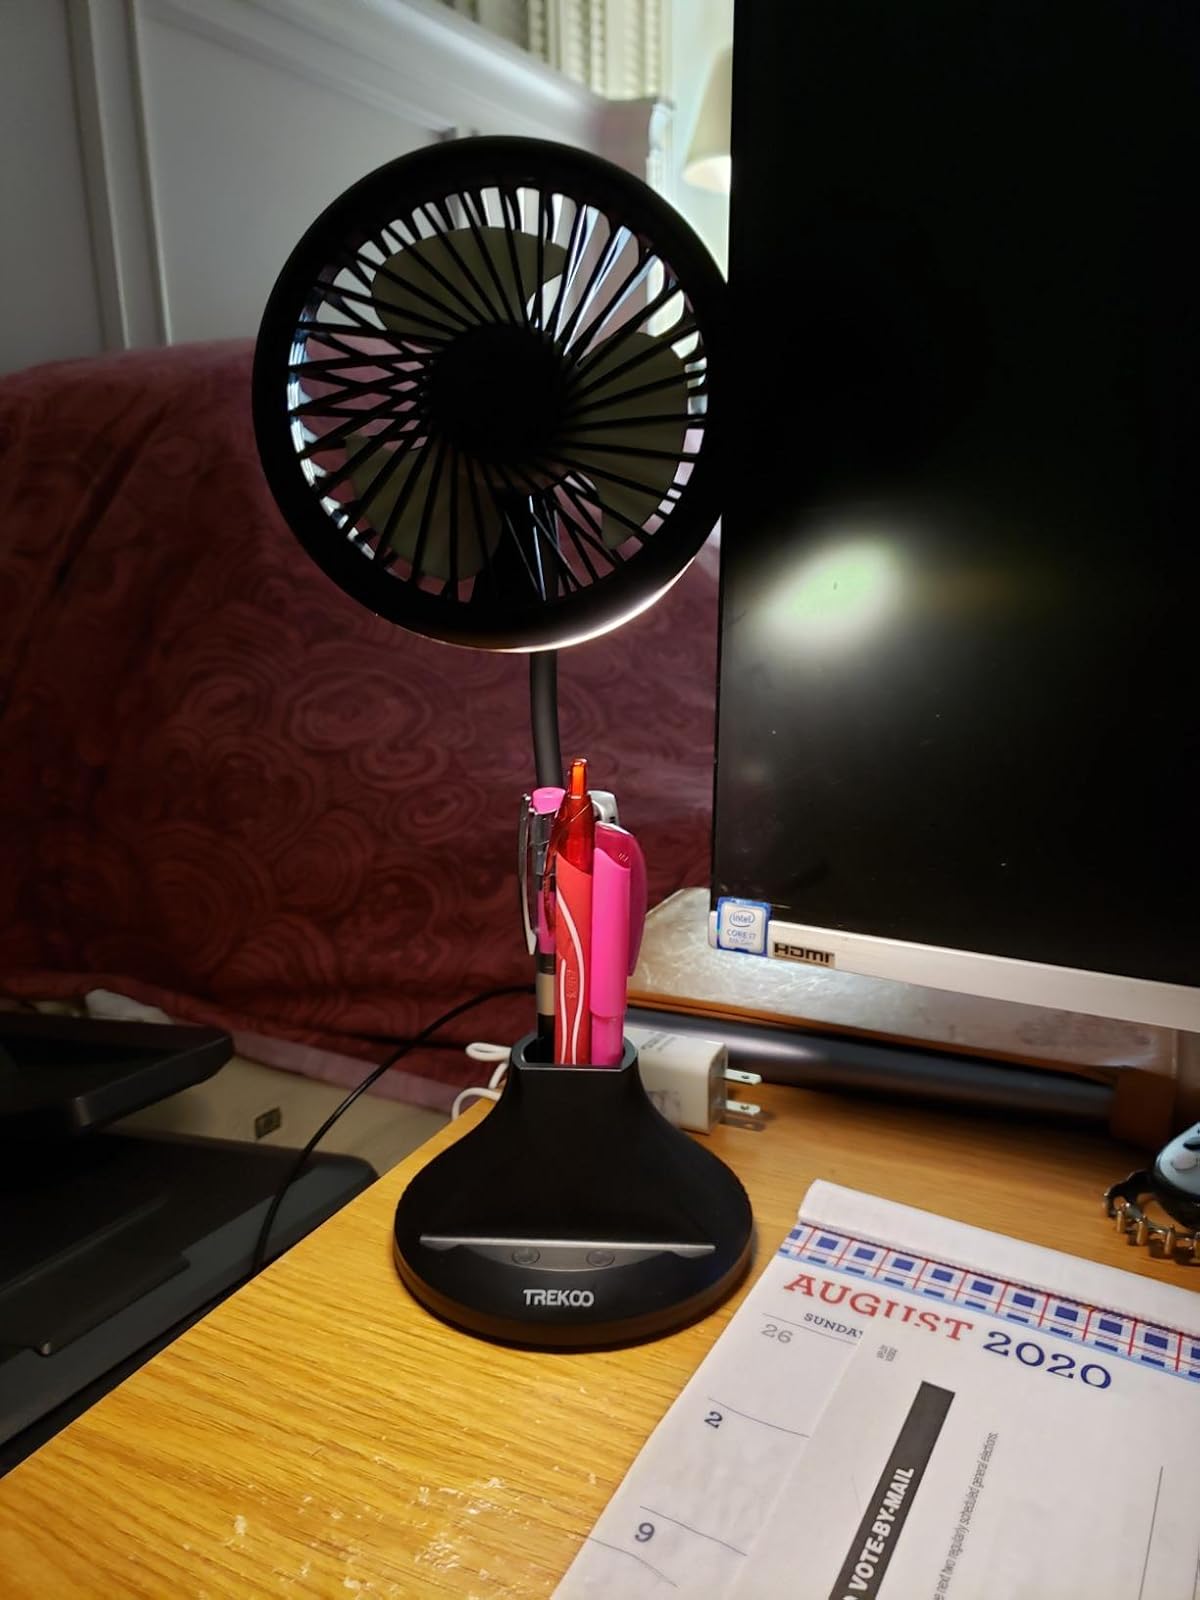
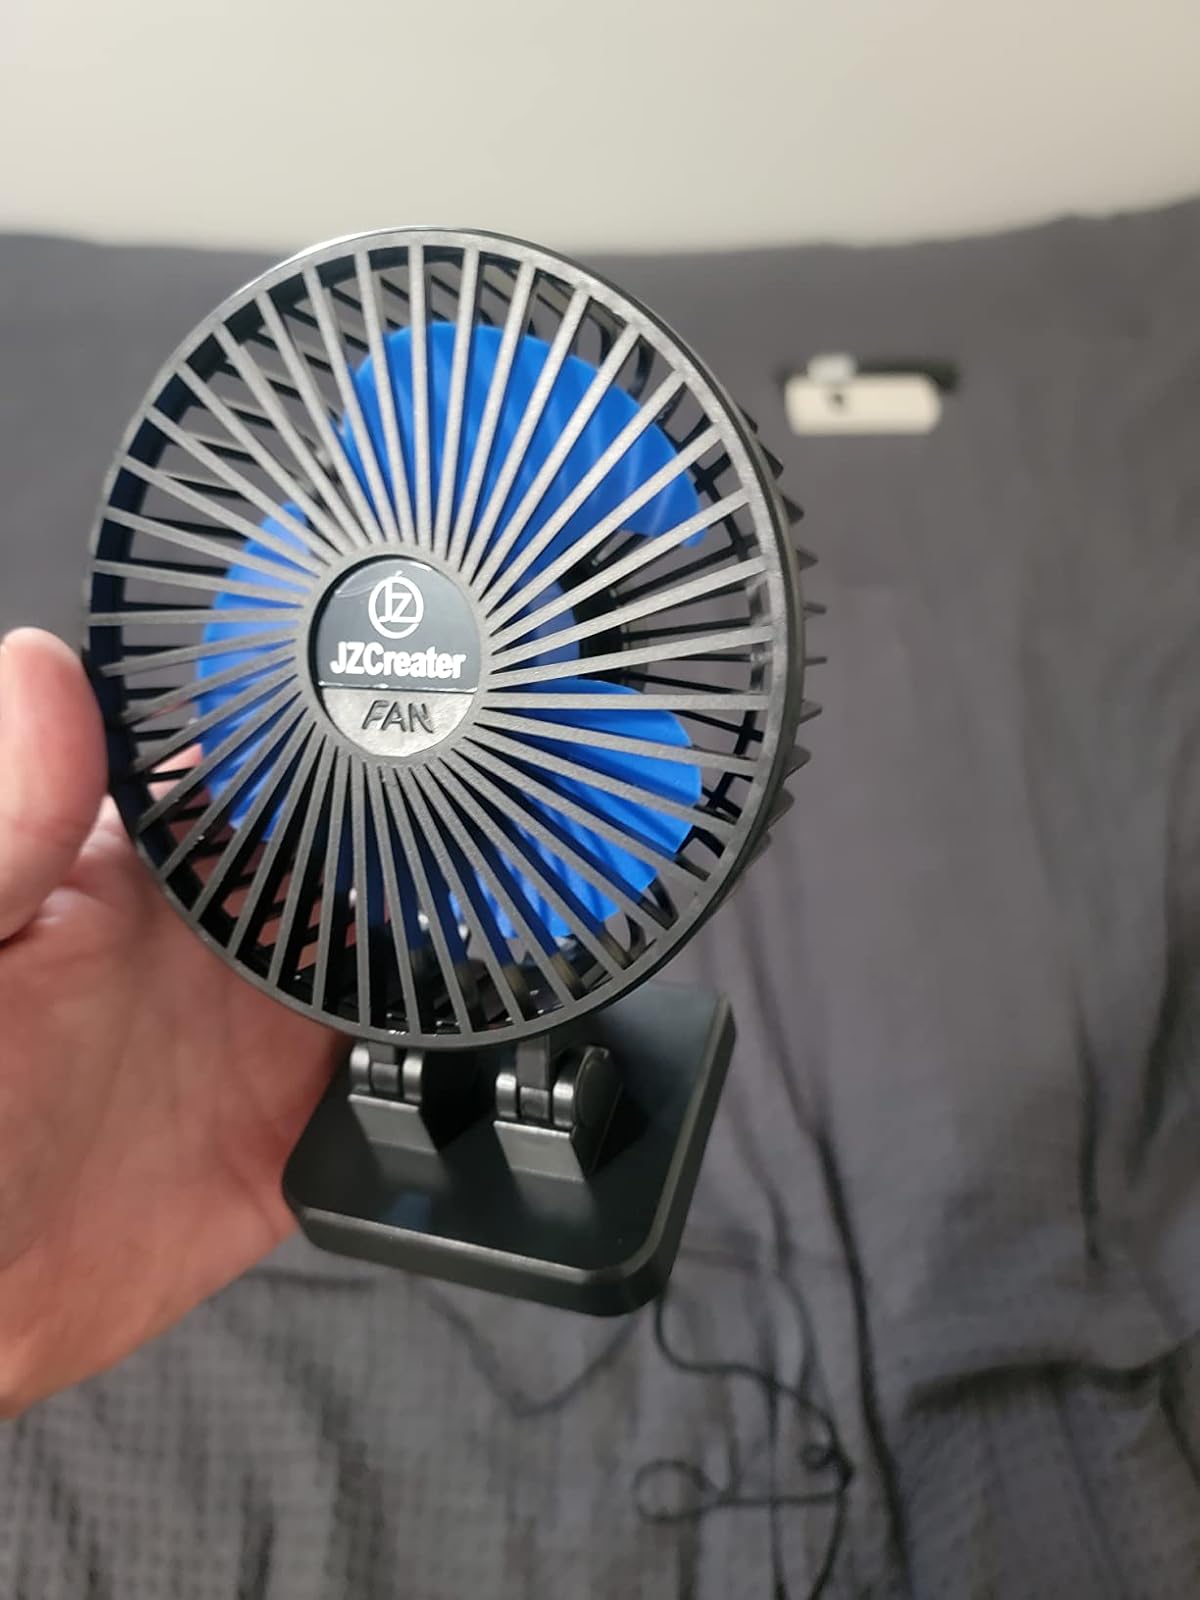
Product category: fan
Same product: no